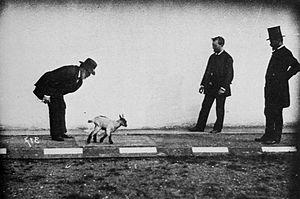
Georges Demenÿ est un photographe, inventeur et gymnaste français d'origine hongroise, considéré comme le fondateur de l’éducation physique scientifique.
Étienne-Jules Marey, né le 5 mars 1830 à Beaune et mort le 15 mai 1904 à Paris, est un médecin et physiologiste français, et un inventeur.